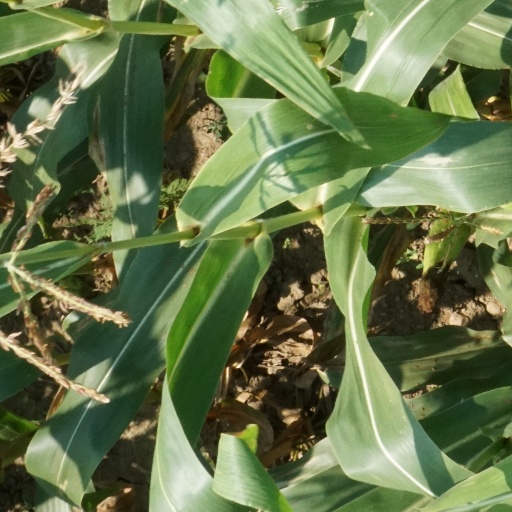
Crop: maize; corn